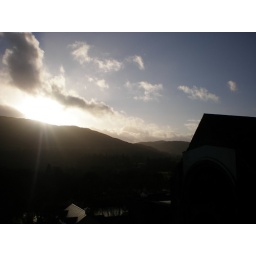
The view from the side windows (kitchen, master bedroom and ensuite) of Borlum hill in mid winter